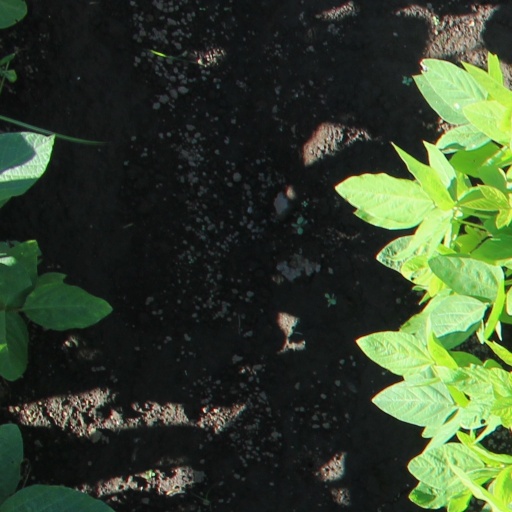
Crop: soybean